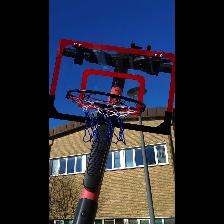
Label: NonHuman